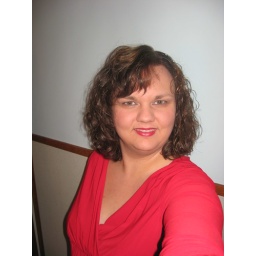
me in my red dress